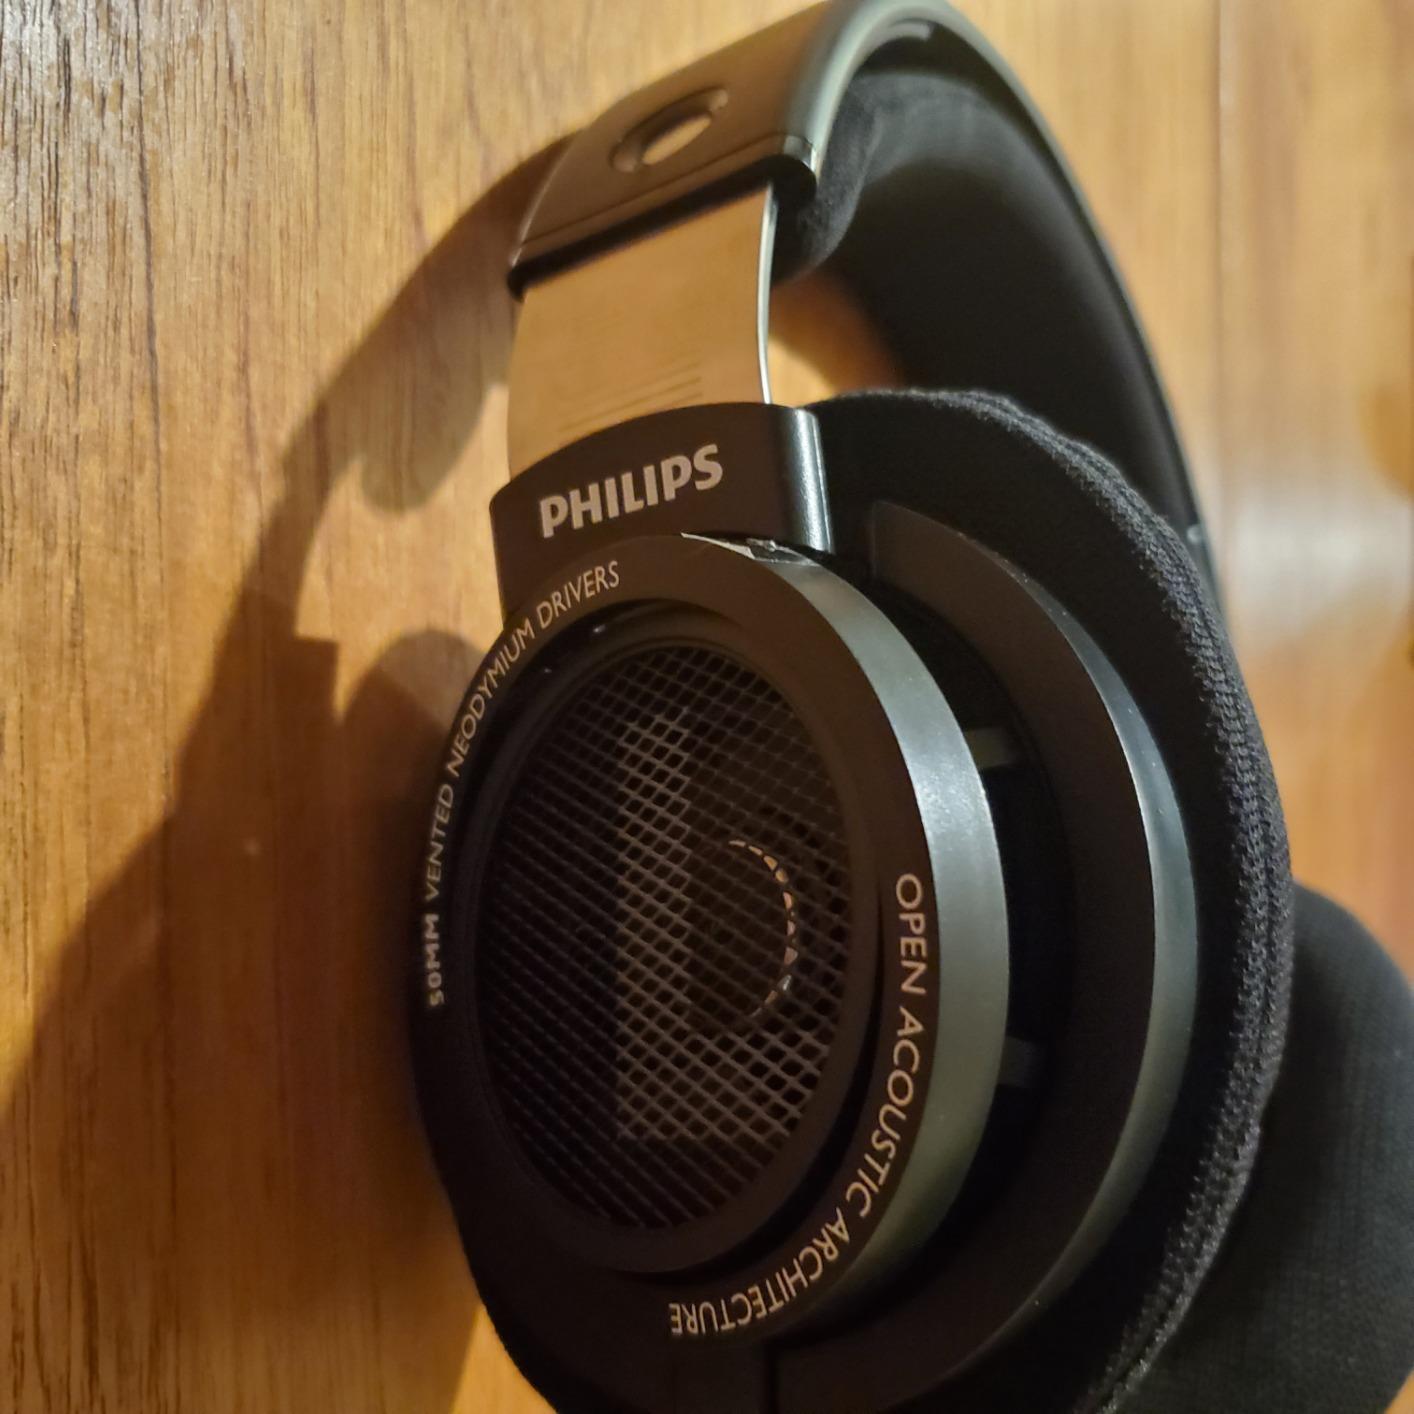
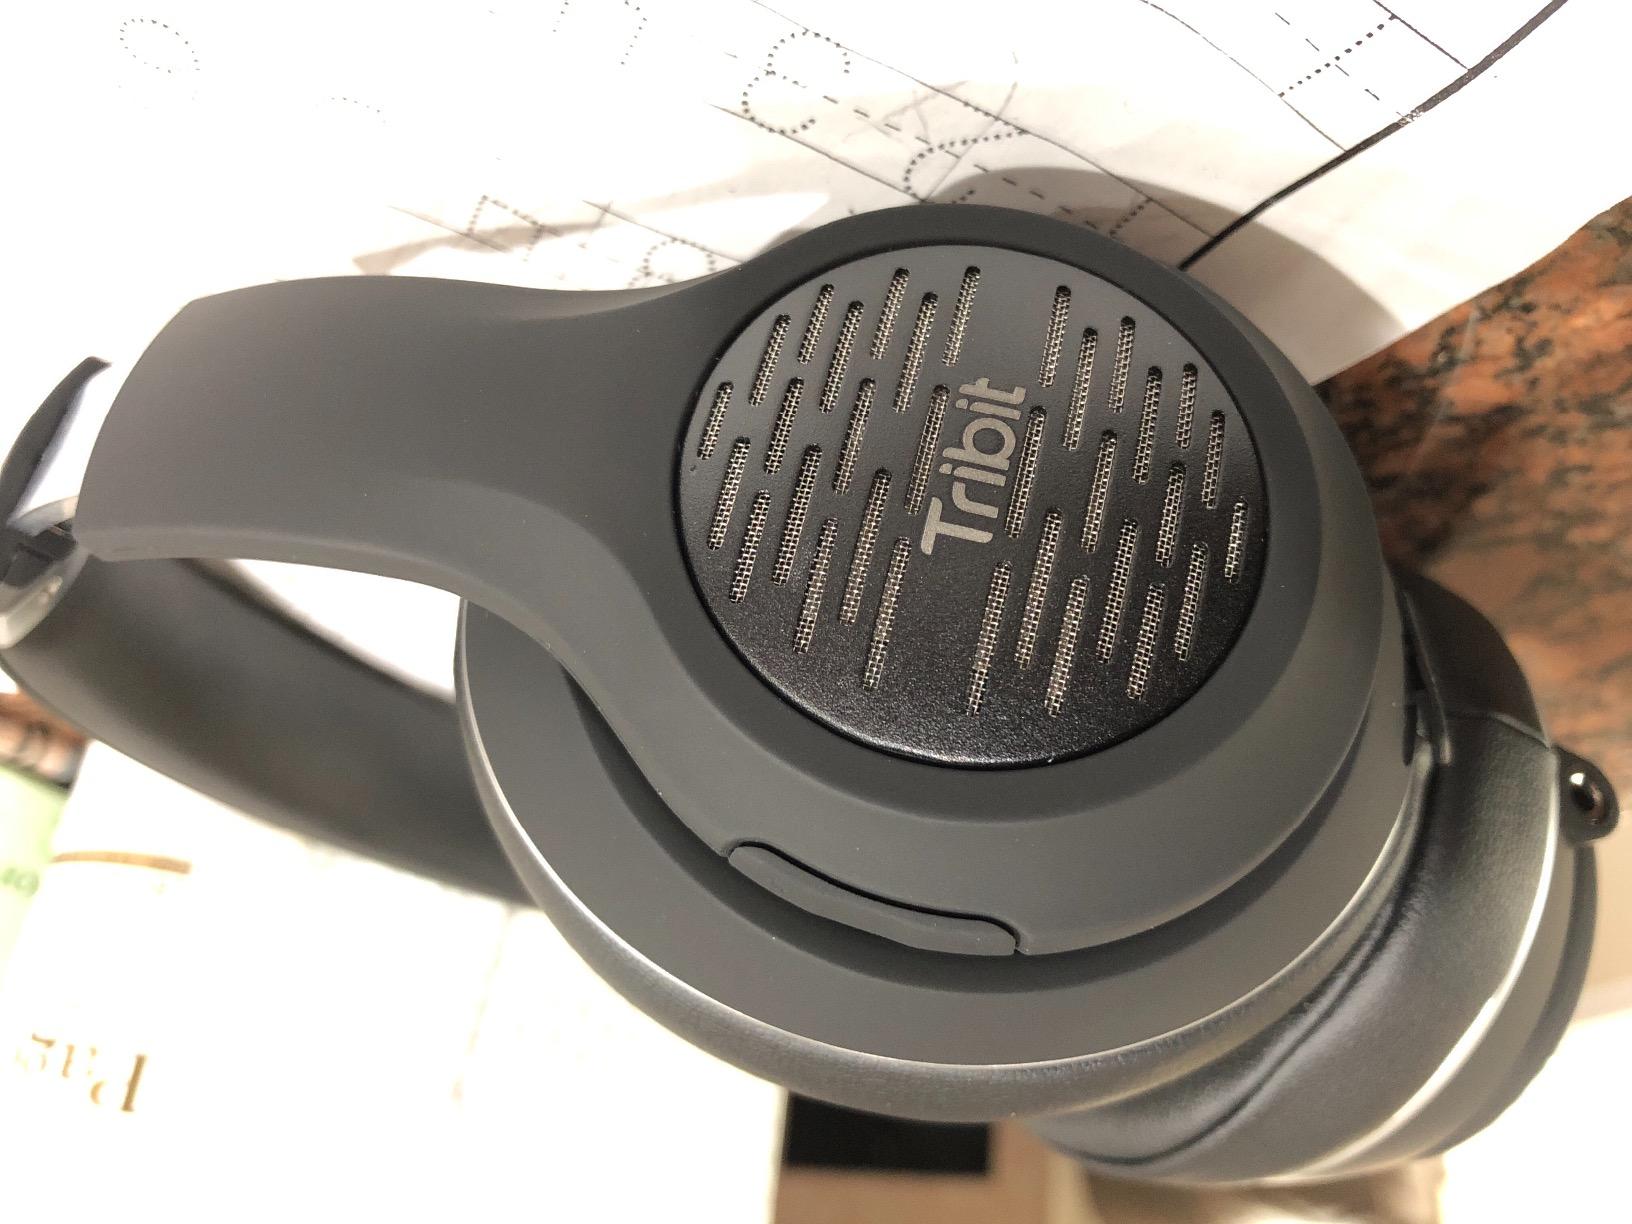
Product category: headphones
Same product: no